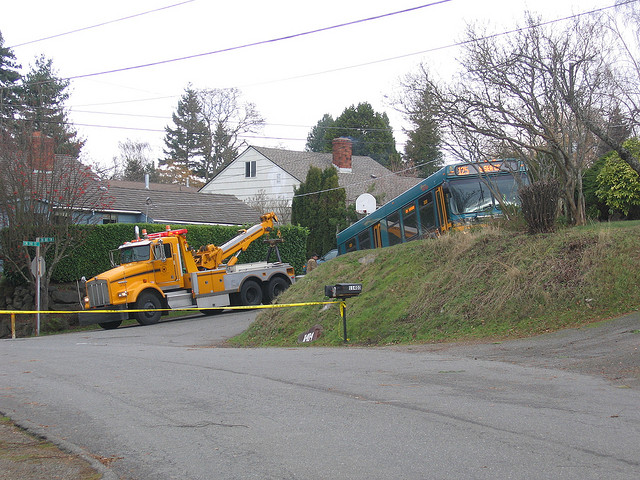
A yellow two truck parked next to a blue bus next to houses.

a tow truck and a bus behinds a yellow warning tape

A yellow tow truck on  a street corner

A tow truck prepares to tow a bus.

A orange tow truck and a city buss on a barricades street